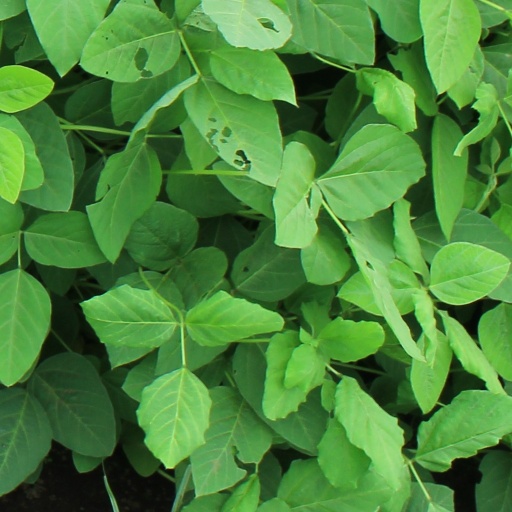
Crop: soybean